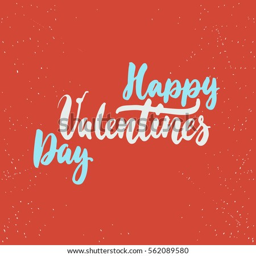
happy valentines day - love lettering calligraphy phrase isolated on the background .